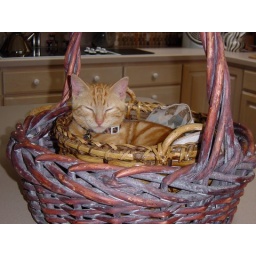
found in a flower pot at a week old, their dead mama nearby